1954 in South Africa

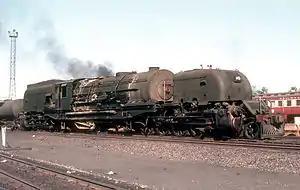
Class GMA

Two new Cape gauge steam locomotive types enter service on the South African Railways (SAR).